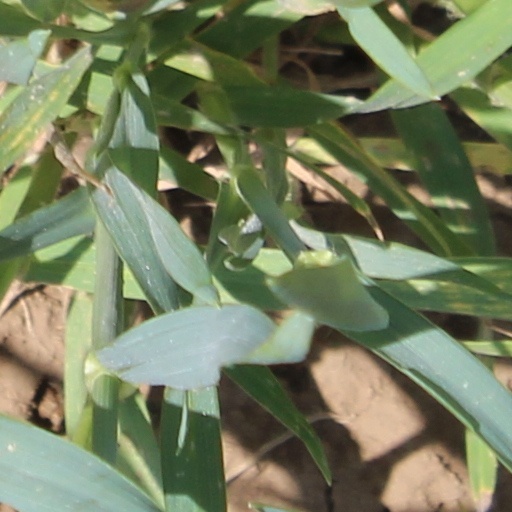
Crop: wheat